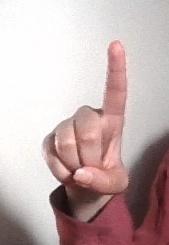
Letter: bb